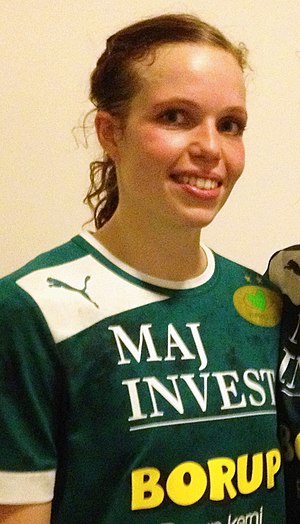
Louise Lyksborg
Louise Lyksborg i oktober 2012
Håndboldspilleren Louise Lyksborg fra Viborg HK Her efter en kamp i Viborg Stadionhal.
Louise Knak Lyksborg er en tidligere dansk håndboldspiller, der stoppede karrieren i 2019. Hun har tidligere optrådt for Danmarks håndboldlandshold.